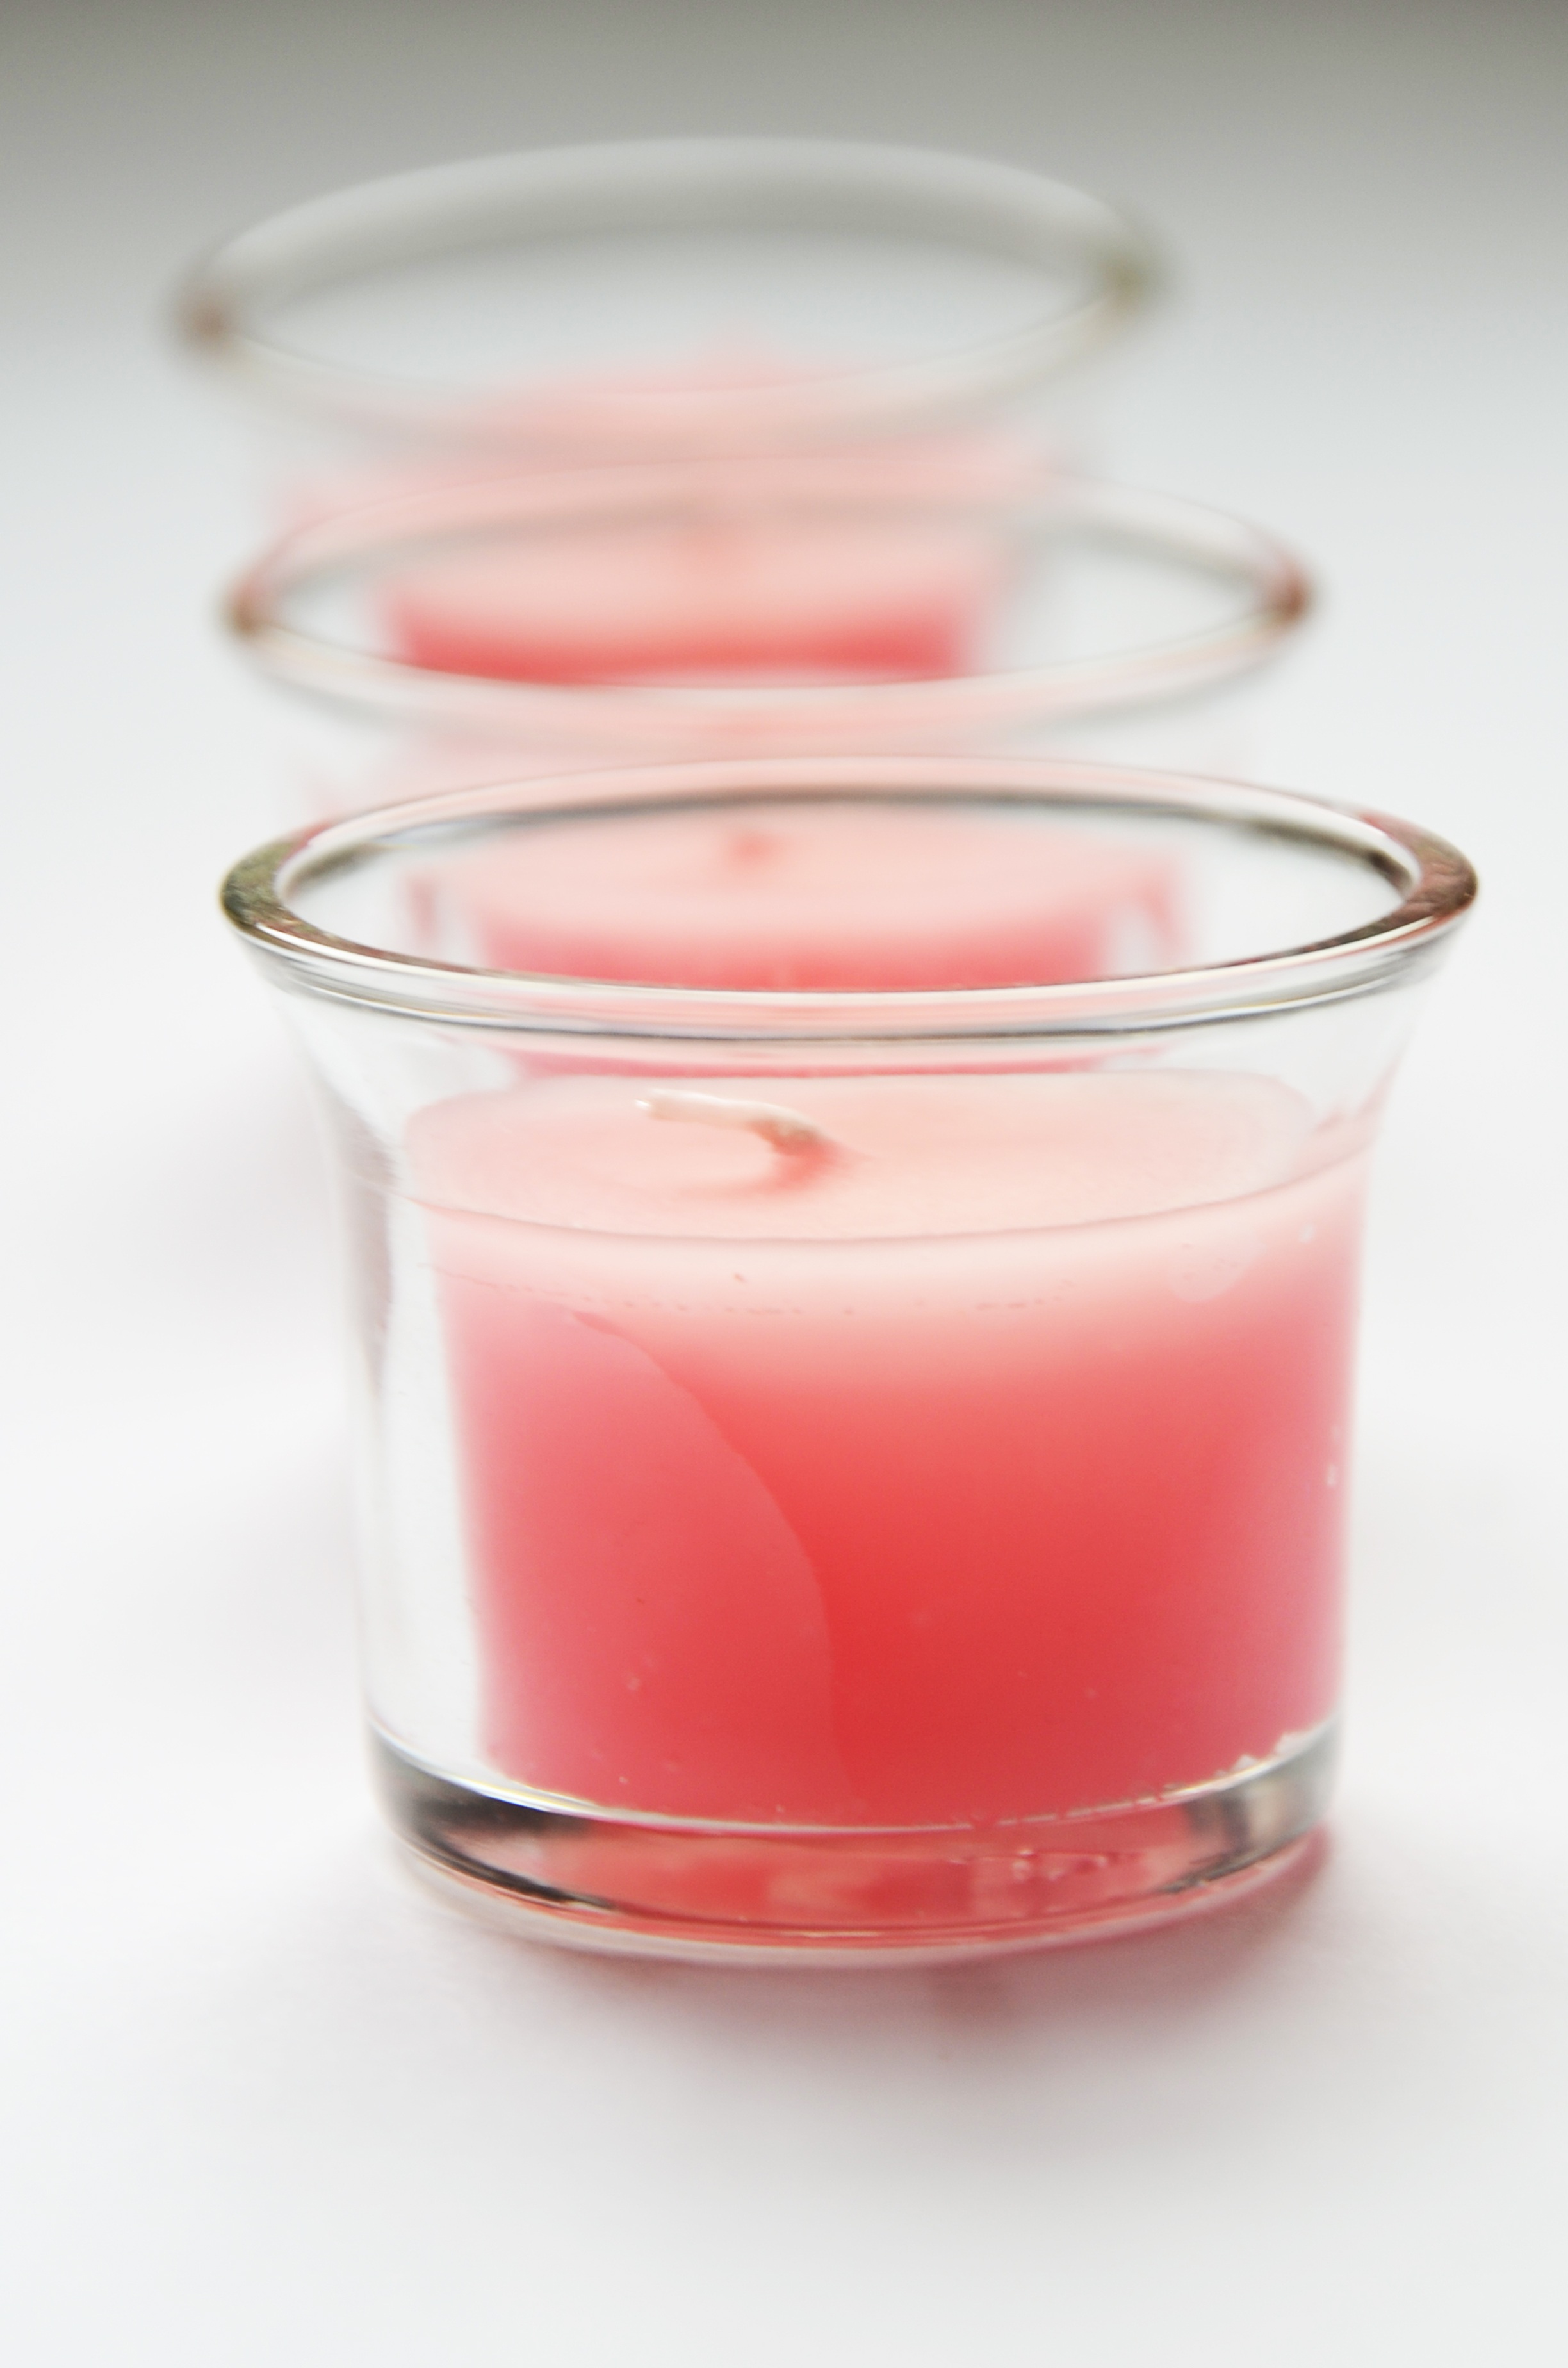
fruit, view, food, produce, geometry, romance, drink, pink, breakfast, candle, dessert, lighting, strawberry, smoothie, juice, candles, strawberries, wax